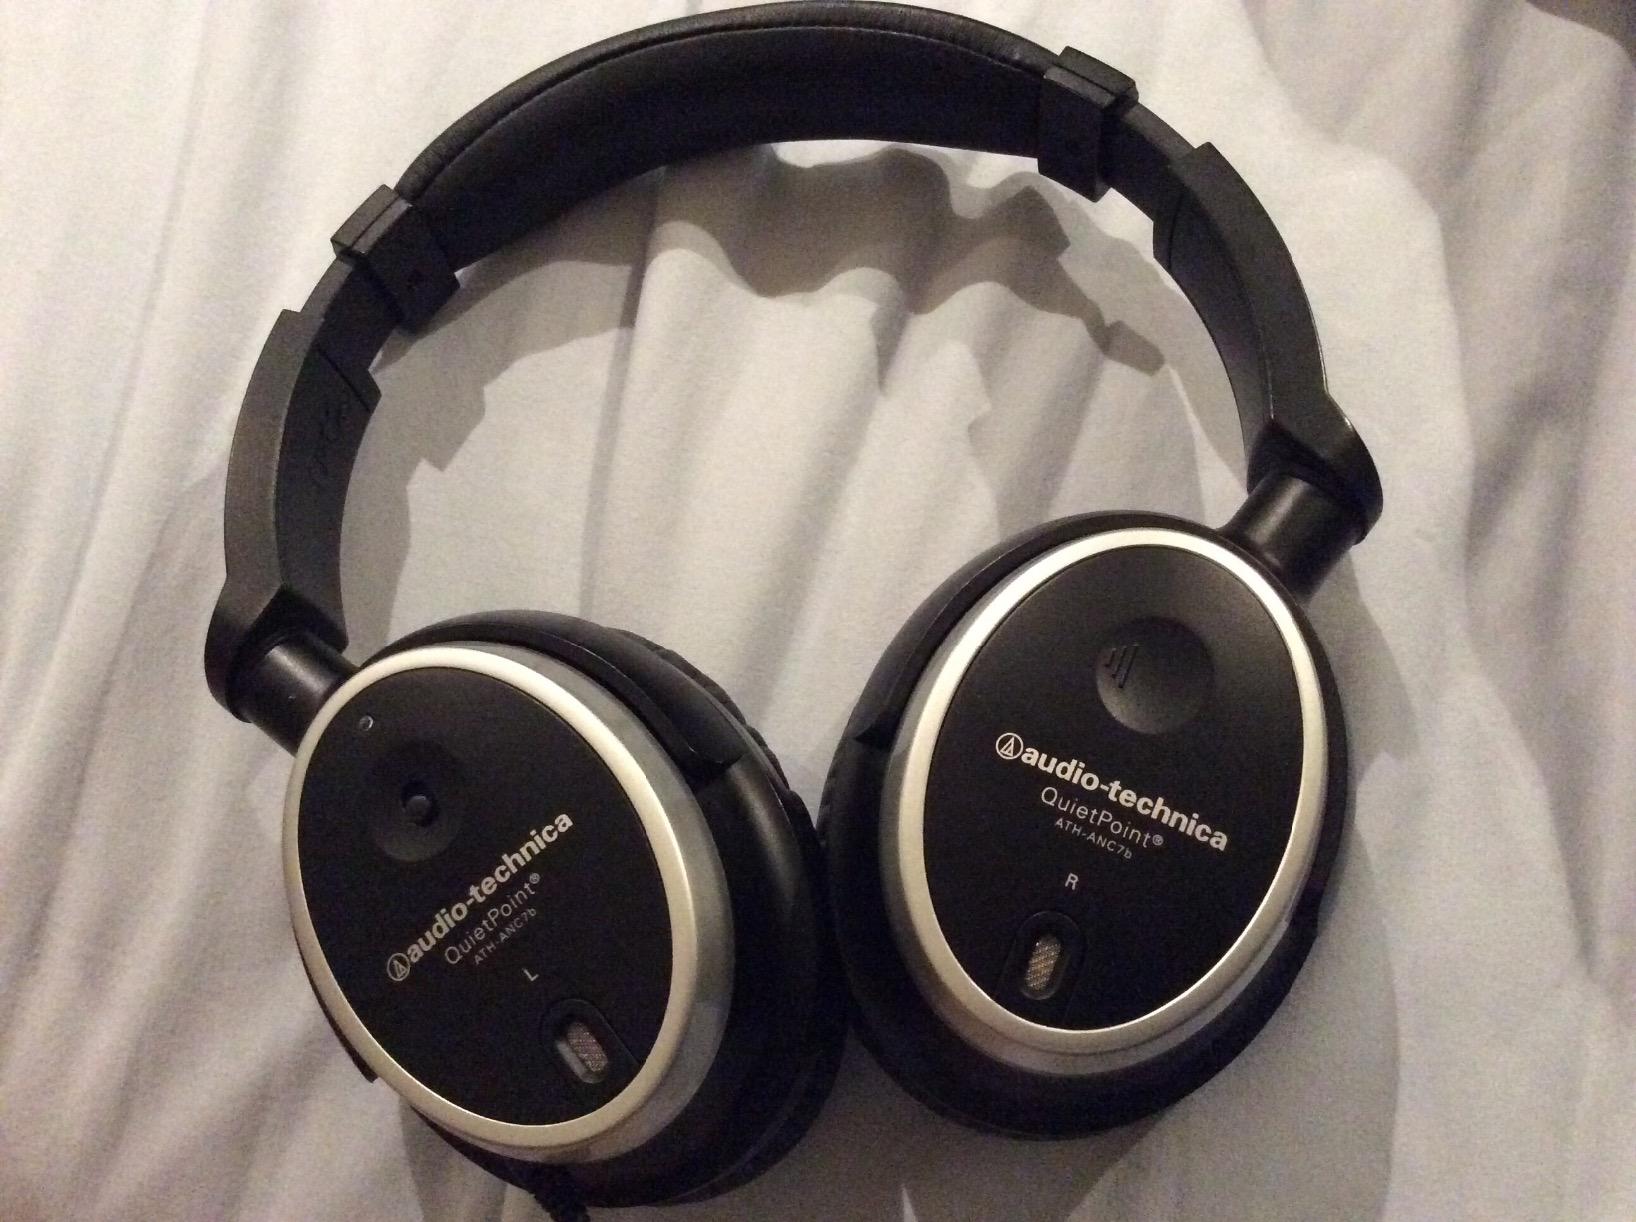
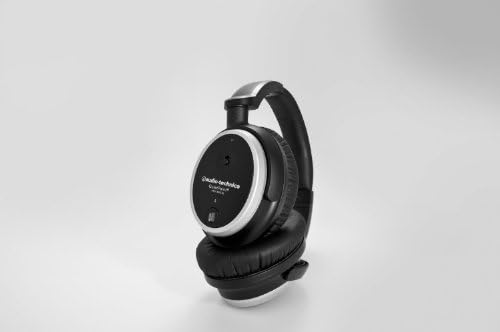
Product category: headphones
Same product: yes